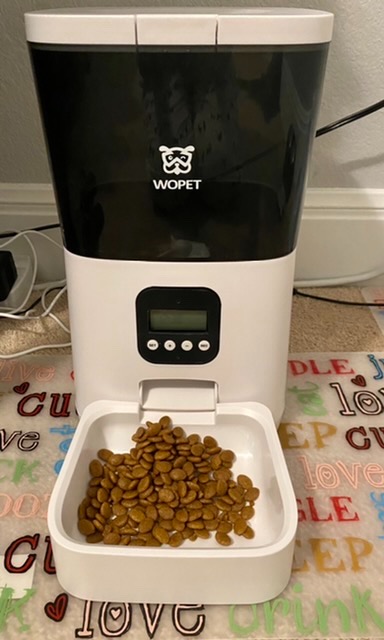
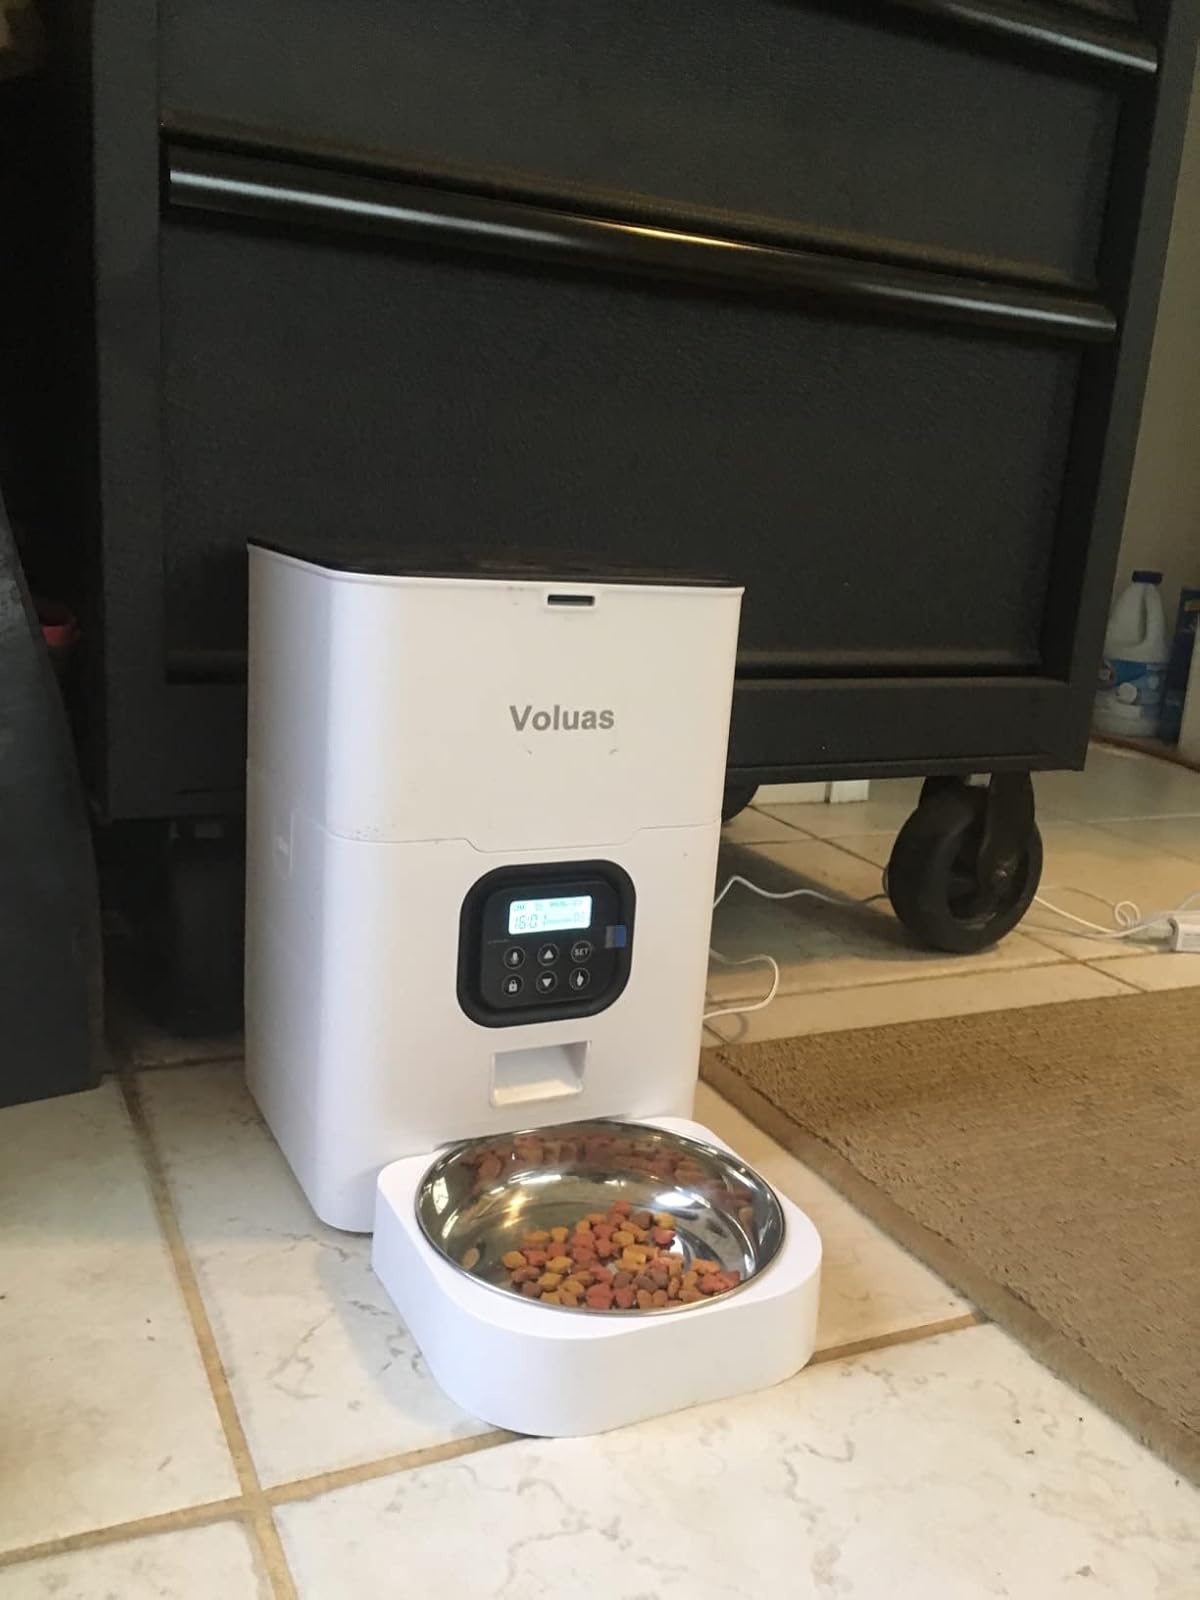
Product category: items_feeder
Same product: no